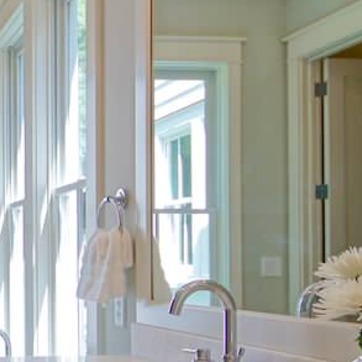
Material: mirror